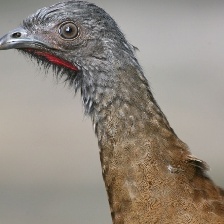
Species: GREY HEADED CHACHALACA
Scientific name: ORTALIS CINEREICEPS